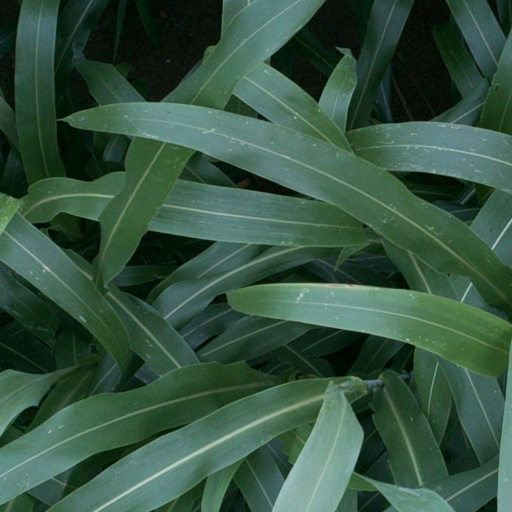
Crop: sorghum